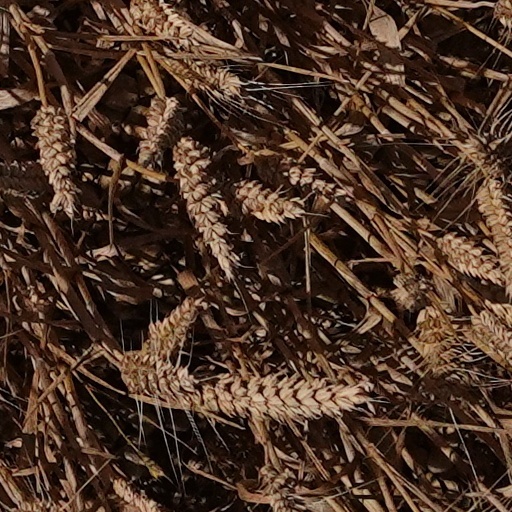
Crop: wheat